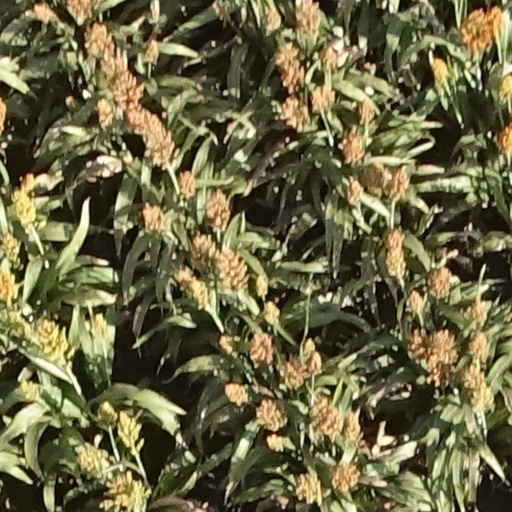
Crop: sorghum